Schkopau

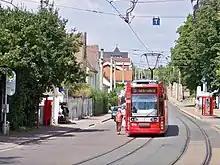
Streetcar in Schkopau

Schkopau station is a stop on the Thuringian Railway line from Halle to Eisenach. Another connection is provided by an interurban tramway line from Halle to Bad Dürrenberg. Beside the resident chemical industry, the municipality is the site of the Schkopau Power Station, a brown coal power plant run by the E.ON electric utility.